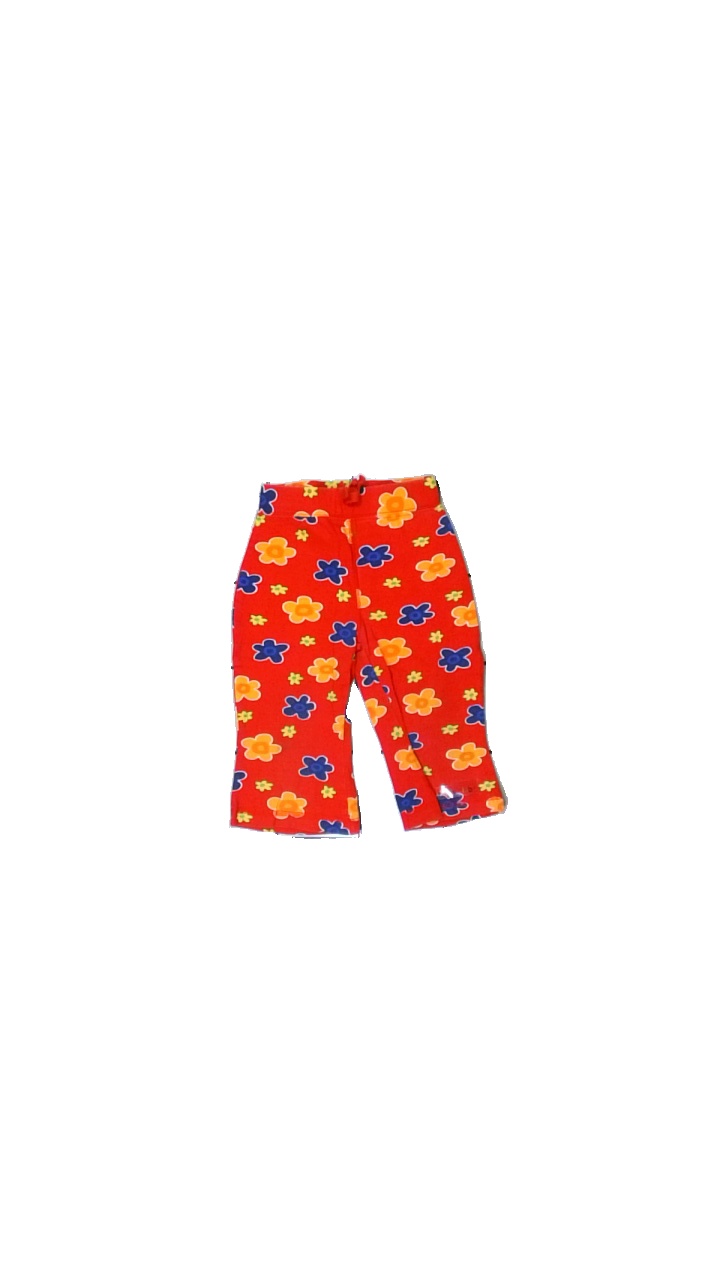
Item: Trousers (Children)
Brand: Tuffer
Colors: Blue, Red, Yellow, Multicolor
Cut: Regular
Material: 100% cotton
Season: All
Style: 70s
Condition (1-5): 3
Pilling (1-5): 3
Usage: Reuse
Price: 50-100